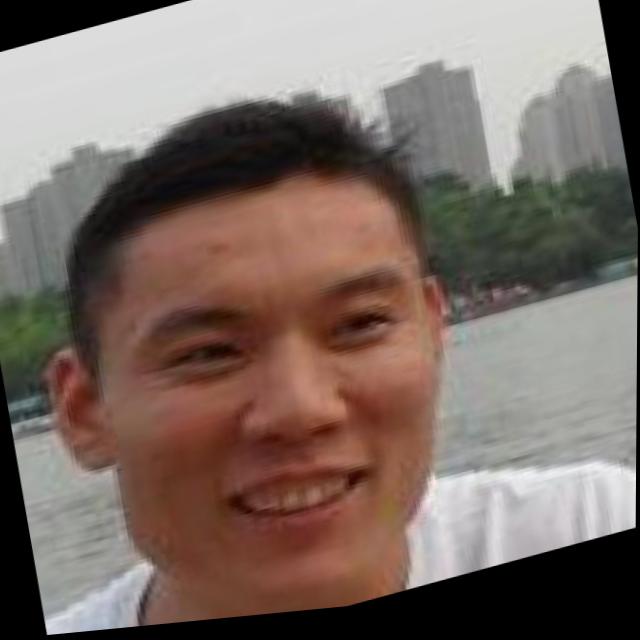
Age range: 21-44